Henry the Fowler

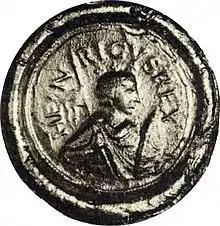
Henry's seal from a document of 30 March 925. He is portrayed as a warrior, with a spear and shield. The words are ("King Henry").

Henry the Fowler ( or ""; ; – 2 July 936) was the duke of Saxony from 912 and the king of East Francia from 919 until his death in 936. As the first non-Frankish king of East Francia, he established the Ottonian dynasty of kings and emperors, and he is generally considered to be the founder of the medieval German state, known until then as East Francia. An avid hunter, he obtained the epithet "the Fowler" because he was allegedly fixing his birding nets when messengers arrived to inform him that he was to be king.